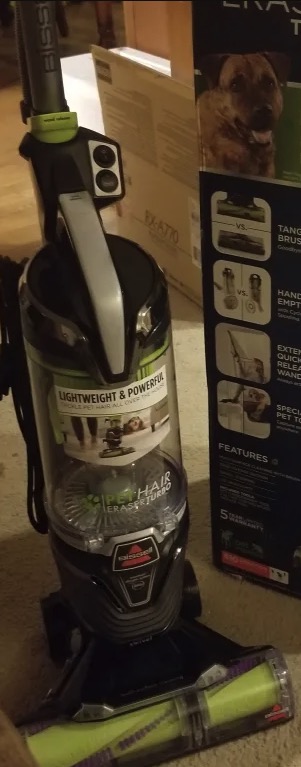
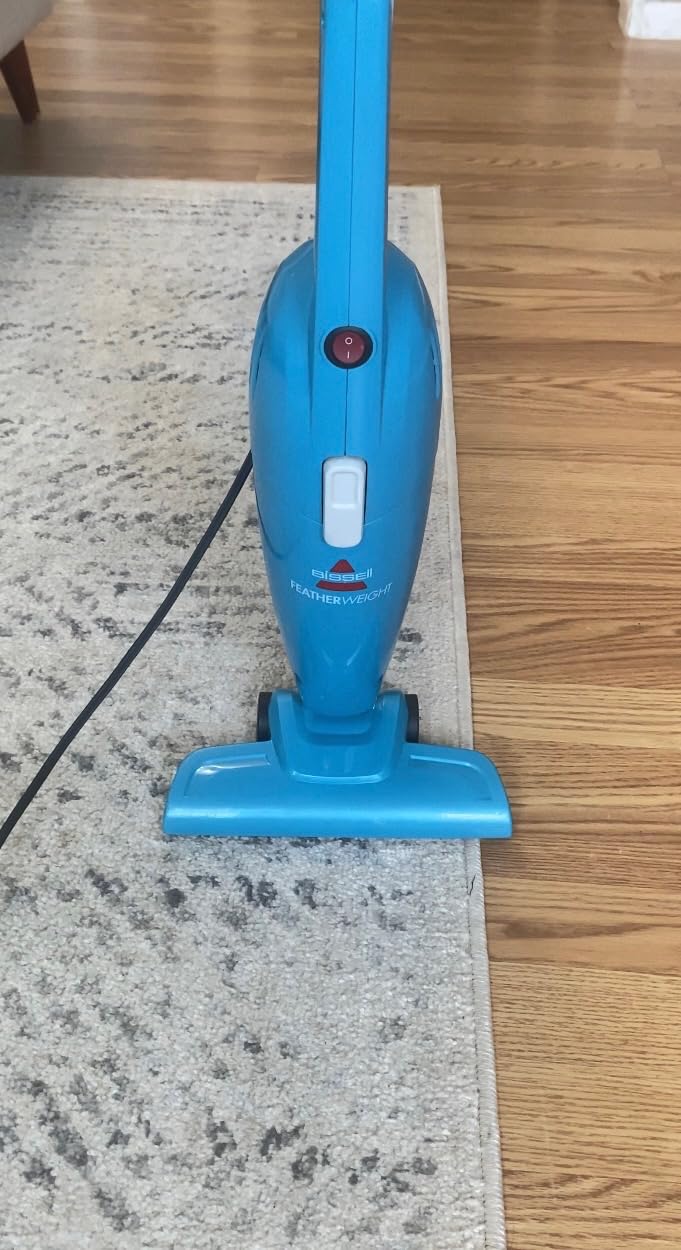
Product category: items_vacuum
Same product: no